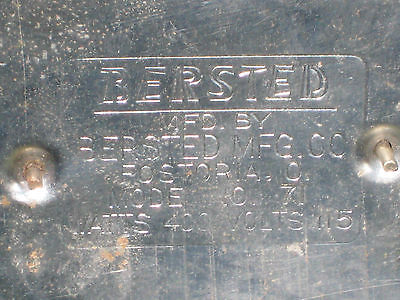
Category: toaster